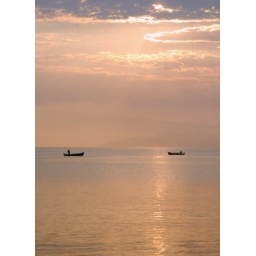
Two boats in the water along the Mediterranean Sea.